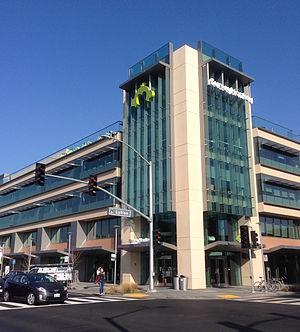
SurveyMonkey est un site de sondage en ligne fondé en 1999 par Ryan Finley. SurveyMonkey propose gratuitement, des sondages personnalisables, ainsi qu'une série de programmes de statistiques. En plus de fournir gratuitement ses services, SurveyMonkey propose à l'échelle des entreprises l'analyse des données, la gestion de la marque et l'analyse commerciale axées sur le consommateur. Depuis la fondation de son entreprise, SurveyMonkey a grandi de façon spectaculaire, et a permis l'ouverture d'un nouveau siège social dans le centre-ville de Palo Alto.